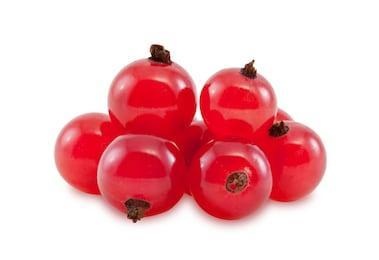
Label: redcurrant